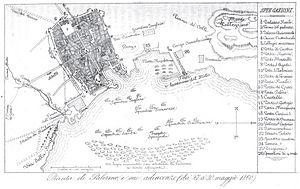
L’Insurrection de Palerme désigne la série d'évènements qui, du 27 au 30 mai 1860, permettent la conquête de la ville de Palerme par les Garibaldiens lors de l'expédition des Mille.